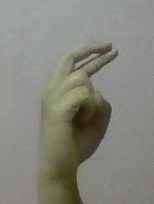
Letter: zay